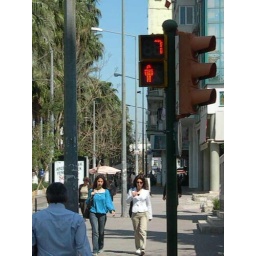
A video of the cross walk sign- you can actually watch the guy walk. in the video.